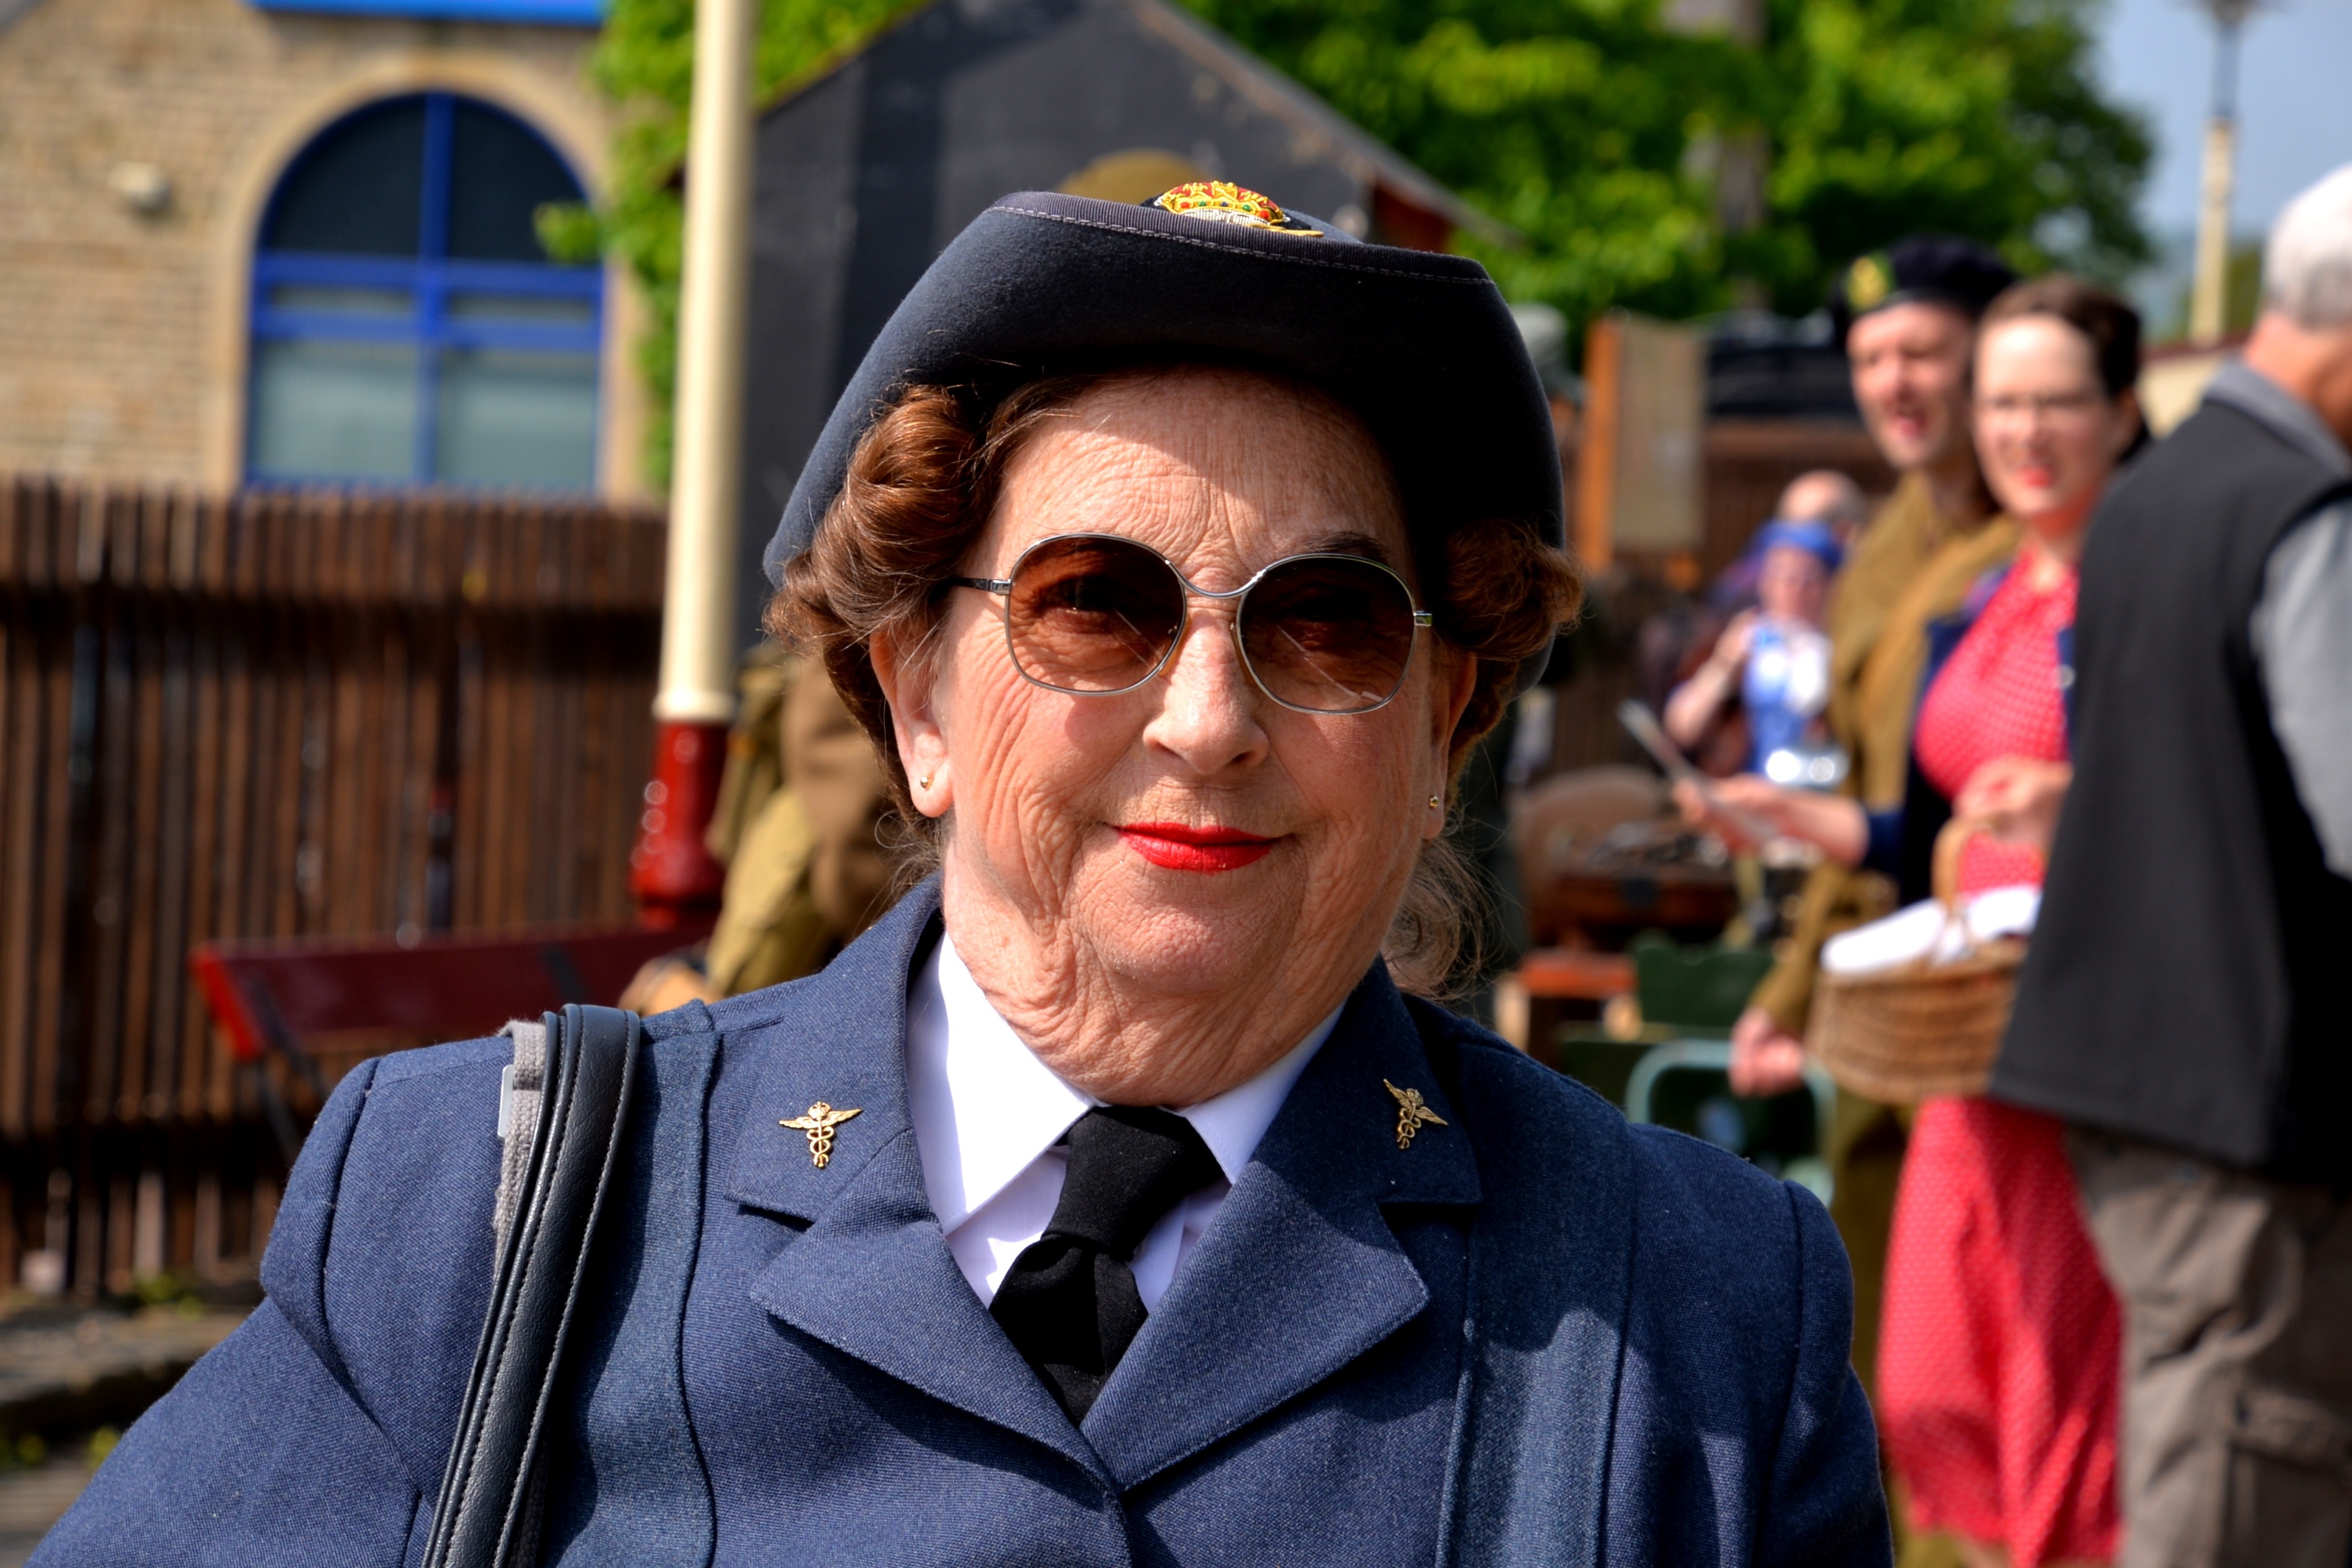
man, person, woman, old, fashion, lady, worker, sunglasses, glasses, weekend, red lips, on duty